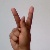
The image shows a hand gesture representing the letter 'K' in Indian Sign Language.